Andrea Berg

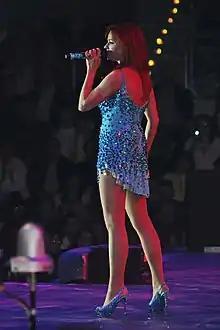
Berg performing in Chemnitz in February 2014, wearing one of her trademark stage outfits

Berg is known not only for her music, but also increasingly for her stage outfits. She favours miniskirts, suspenders, and knee-highs. She was quoted as saying that "when you reach 40, you do have to make an effort to keep men looking in your direction". Reviewers often criticise "the textual and musical randomness of Berg's songs, which almost always follow a simple 1-2-1-2 dance rhythm". In 2013, the image of women and relationships in Berg's lyrics was described by as "antifeminist", as they engage in the notion that a woman cannot be happy without a man and that she should forgive him for everything negative. These reproaches were contested by in 2016.